Adah Almutairi

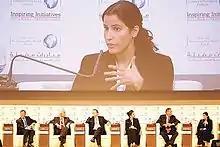
Adah Almutairi in 2013

Adah Almutairi (born November 1, 1976) is a scientist and professor at the University of California, San Diego (UCSD). Her work focuses on nanomedicine, nanotechnology, chemistry and polymer science.